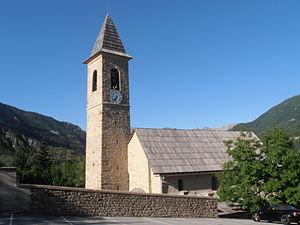
Villars-Colmars (Alpes-de-Haute-Provence), église paroissiale
Villars-Colmars est une commune française située dans le département des Alpes-de-Haute-Provence, en région Provence-Alpes-Côte d'Azur.